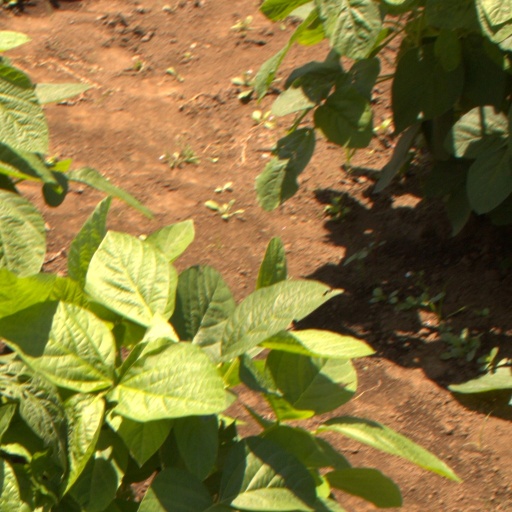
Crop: soybean